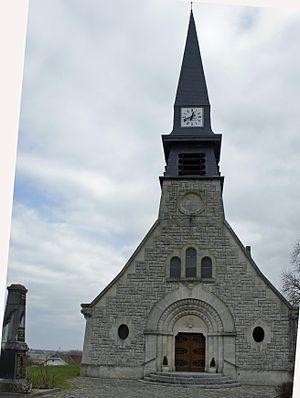
Eglise et monument aux morts d'Acy-Romance.
Acy-Romance est une commune française, située dans le département des Ardennes en région Grand Est.